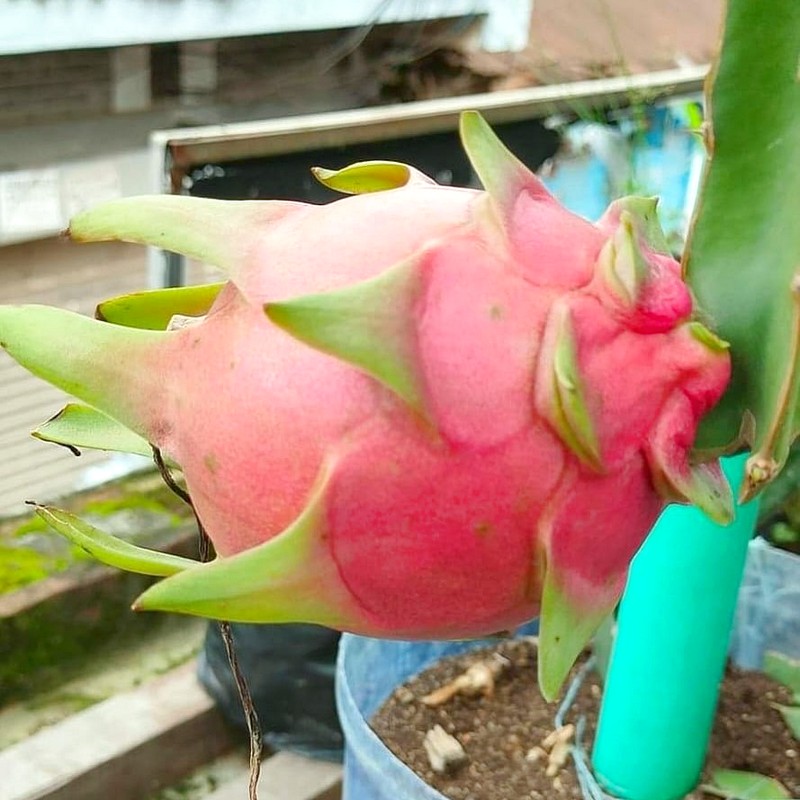
Label: Fresh Dragon Fruit